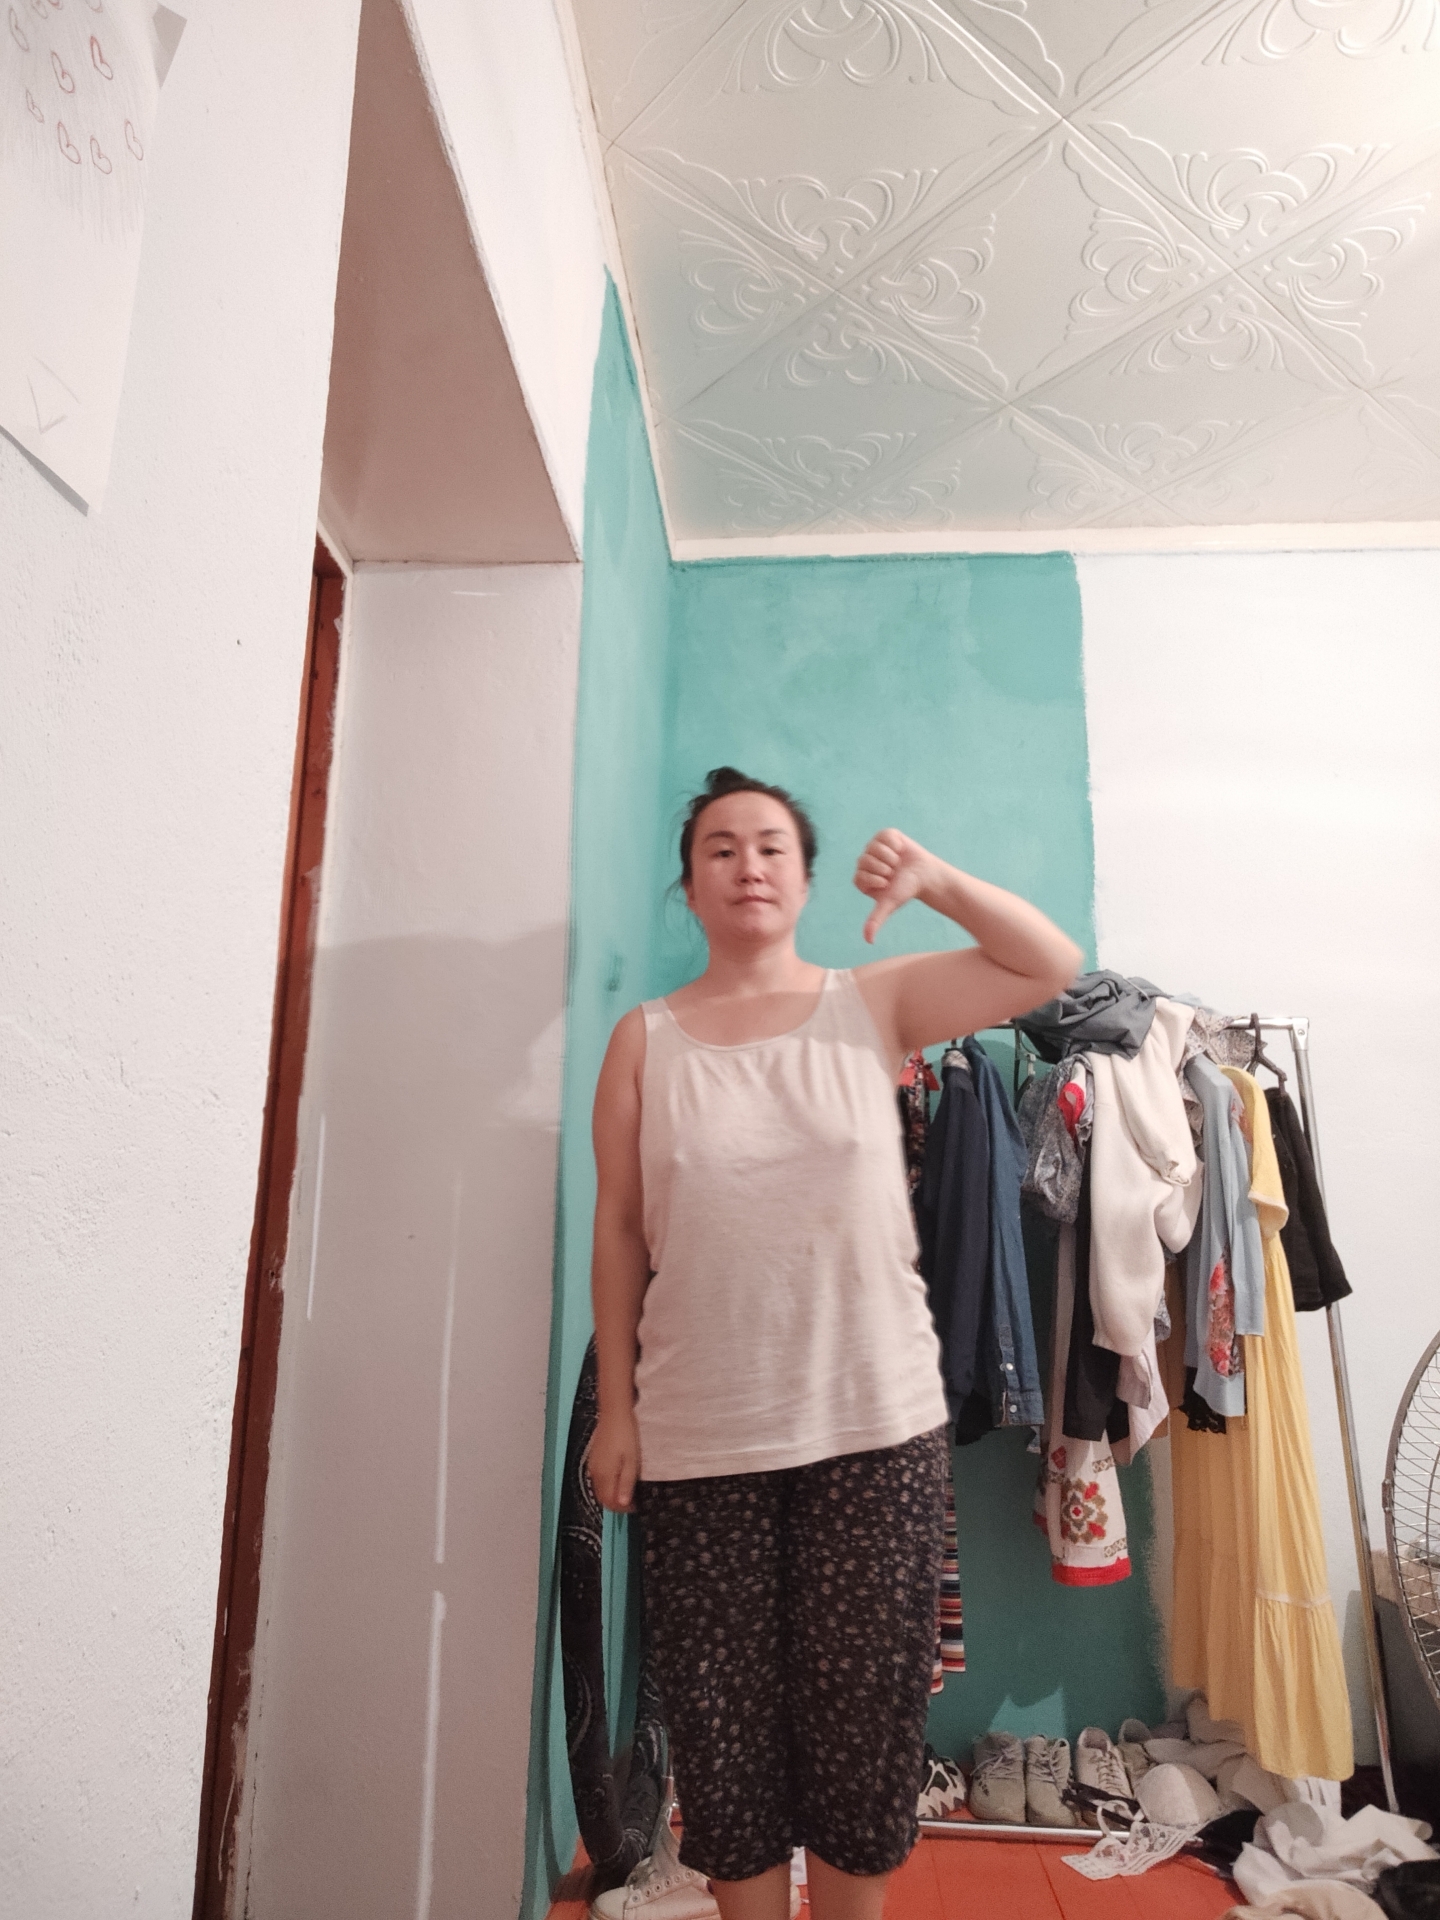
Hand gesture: dislike